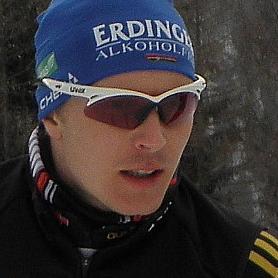
Age: 28